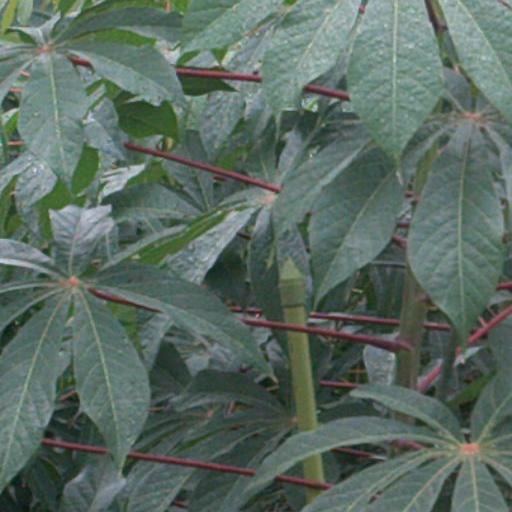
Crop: cassava